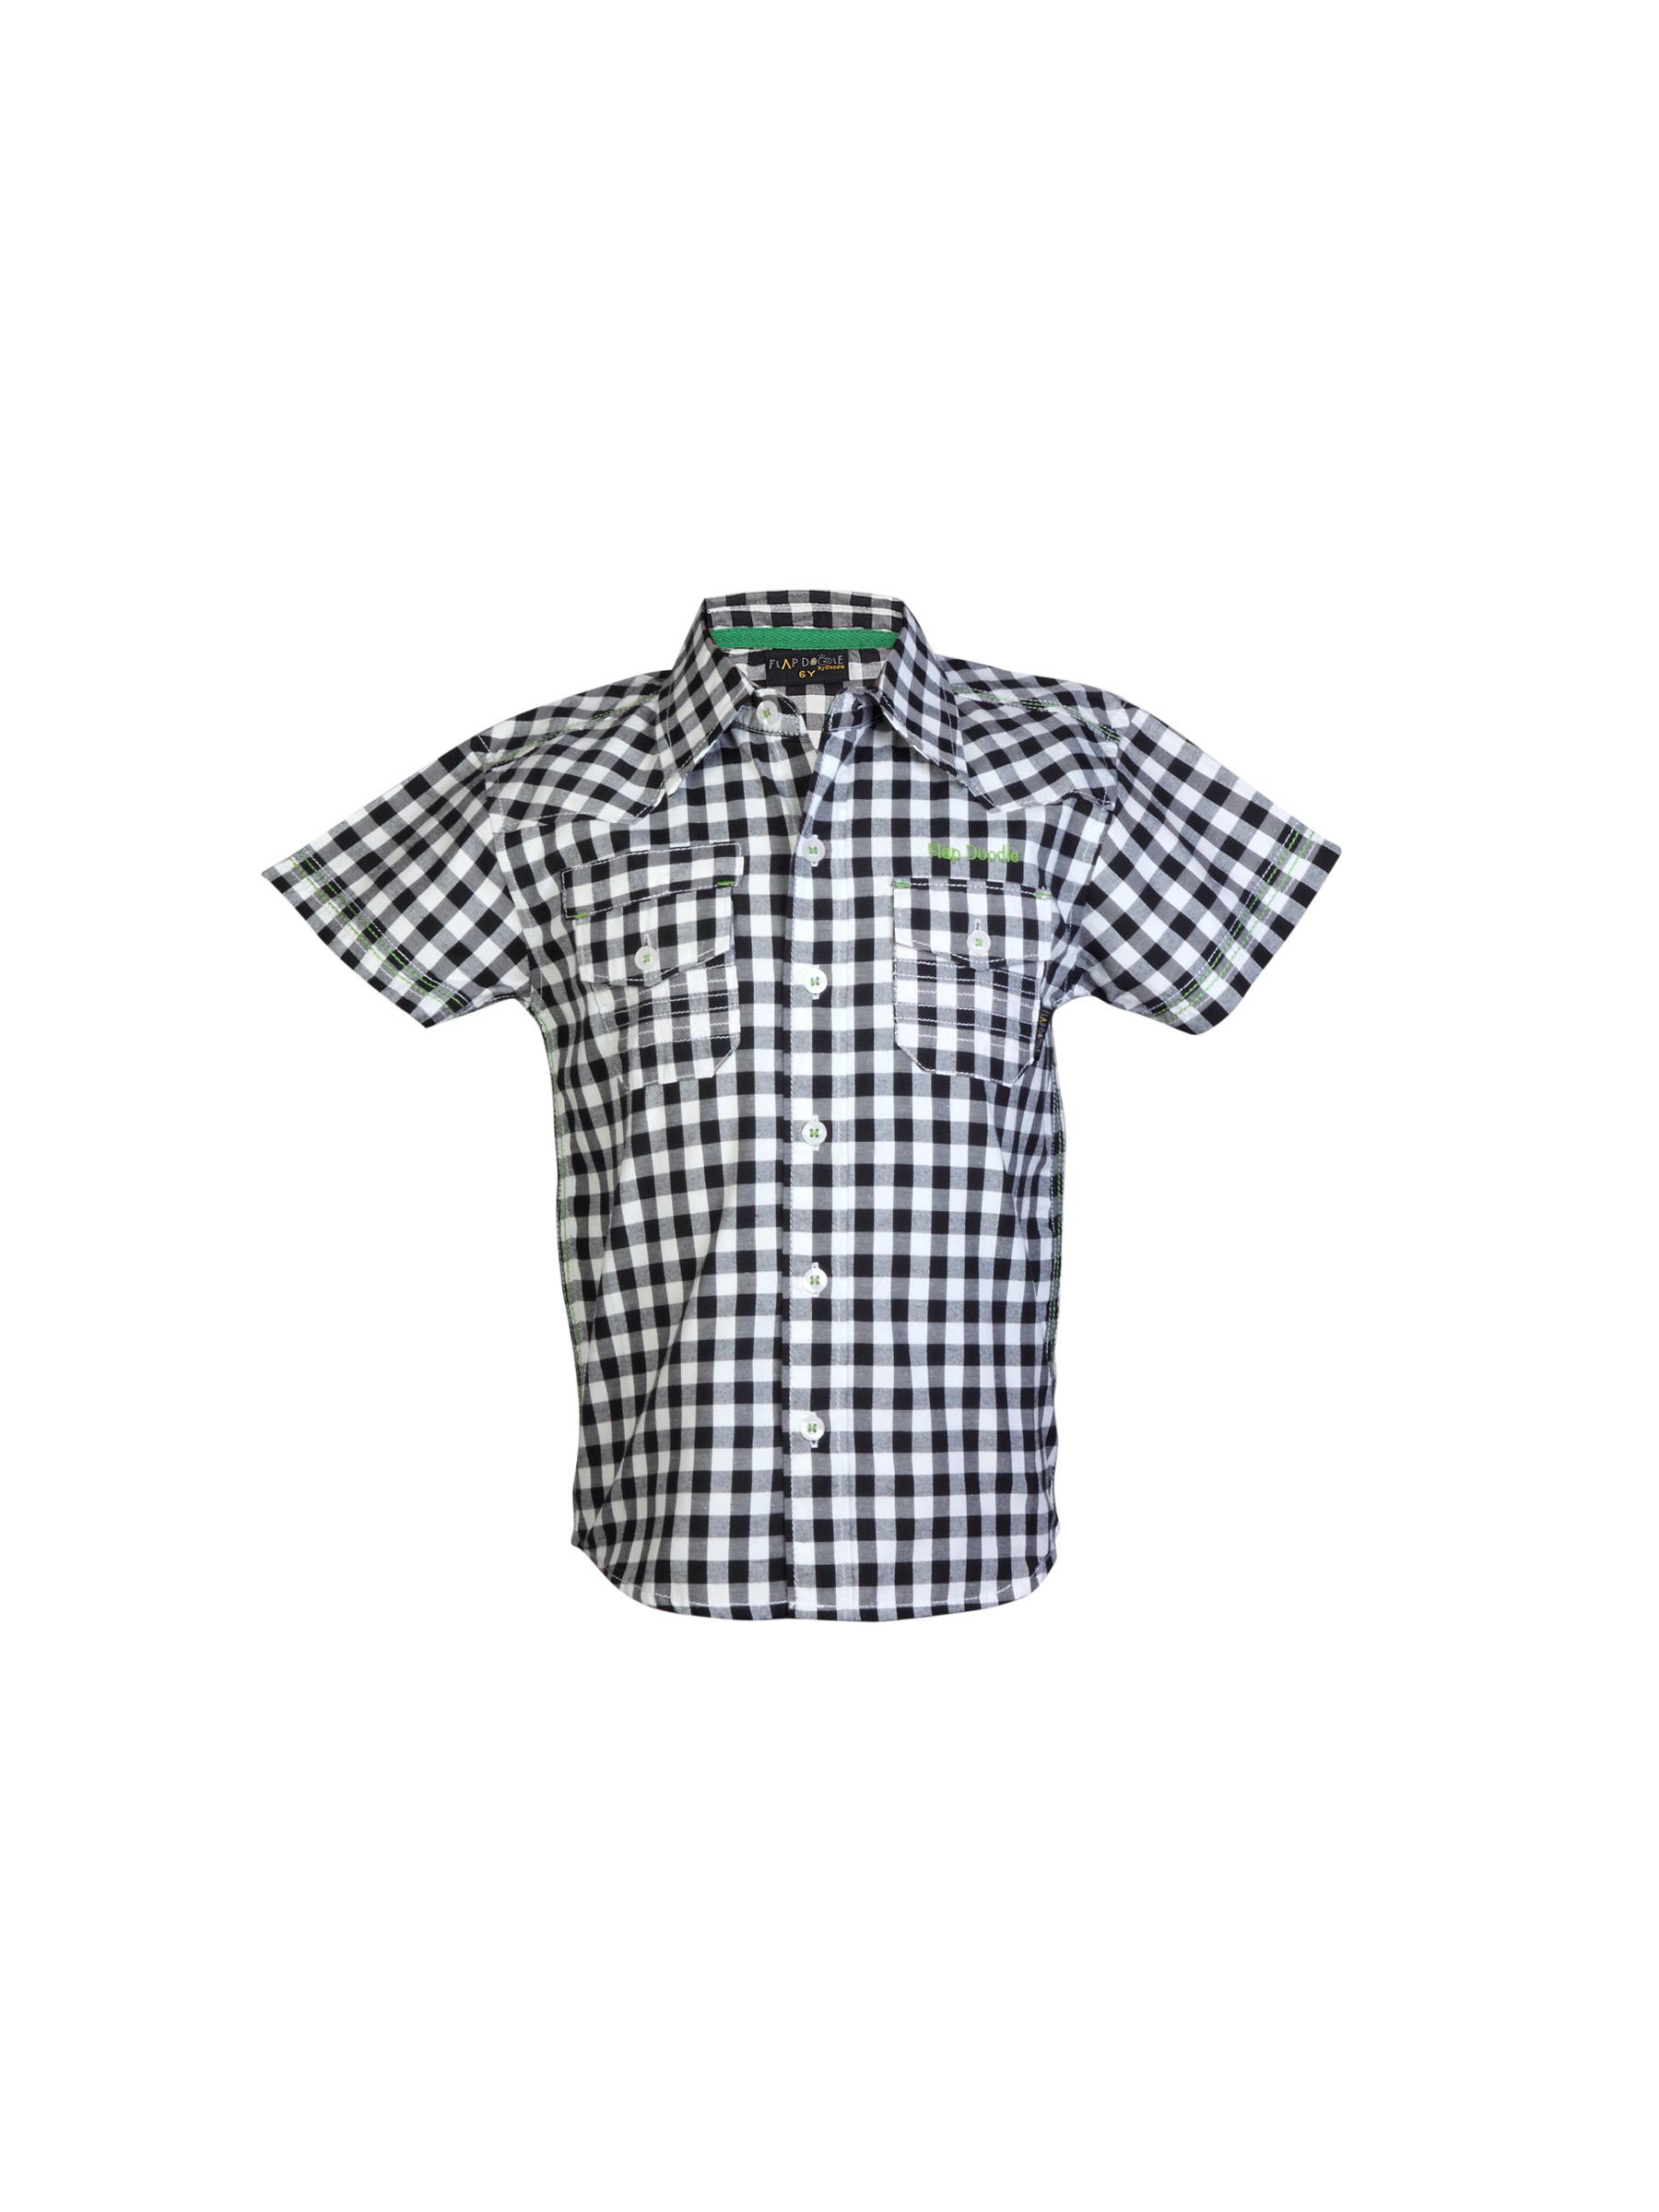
Doodle Boys Check Black Shirt
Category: Apparel / Topwear / Shirts
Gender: Boys
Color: Black
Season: Summer 2012
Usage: Casual